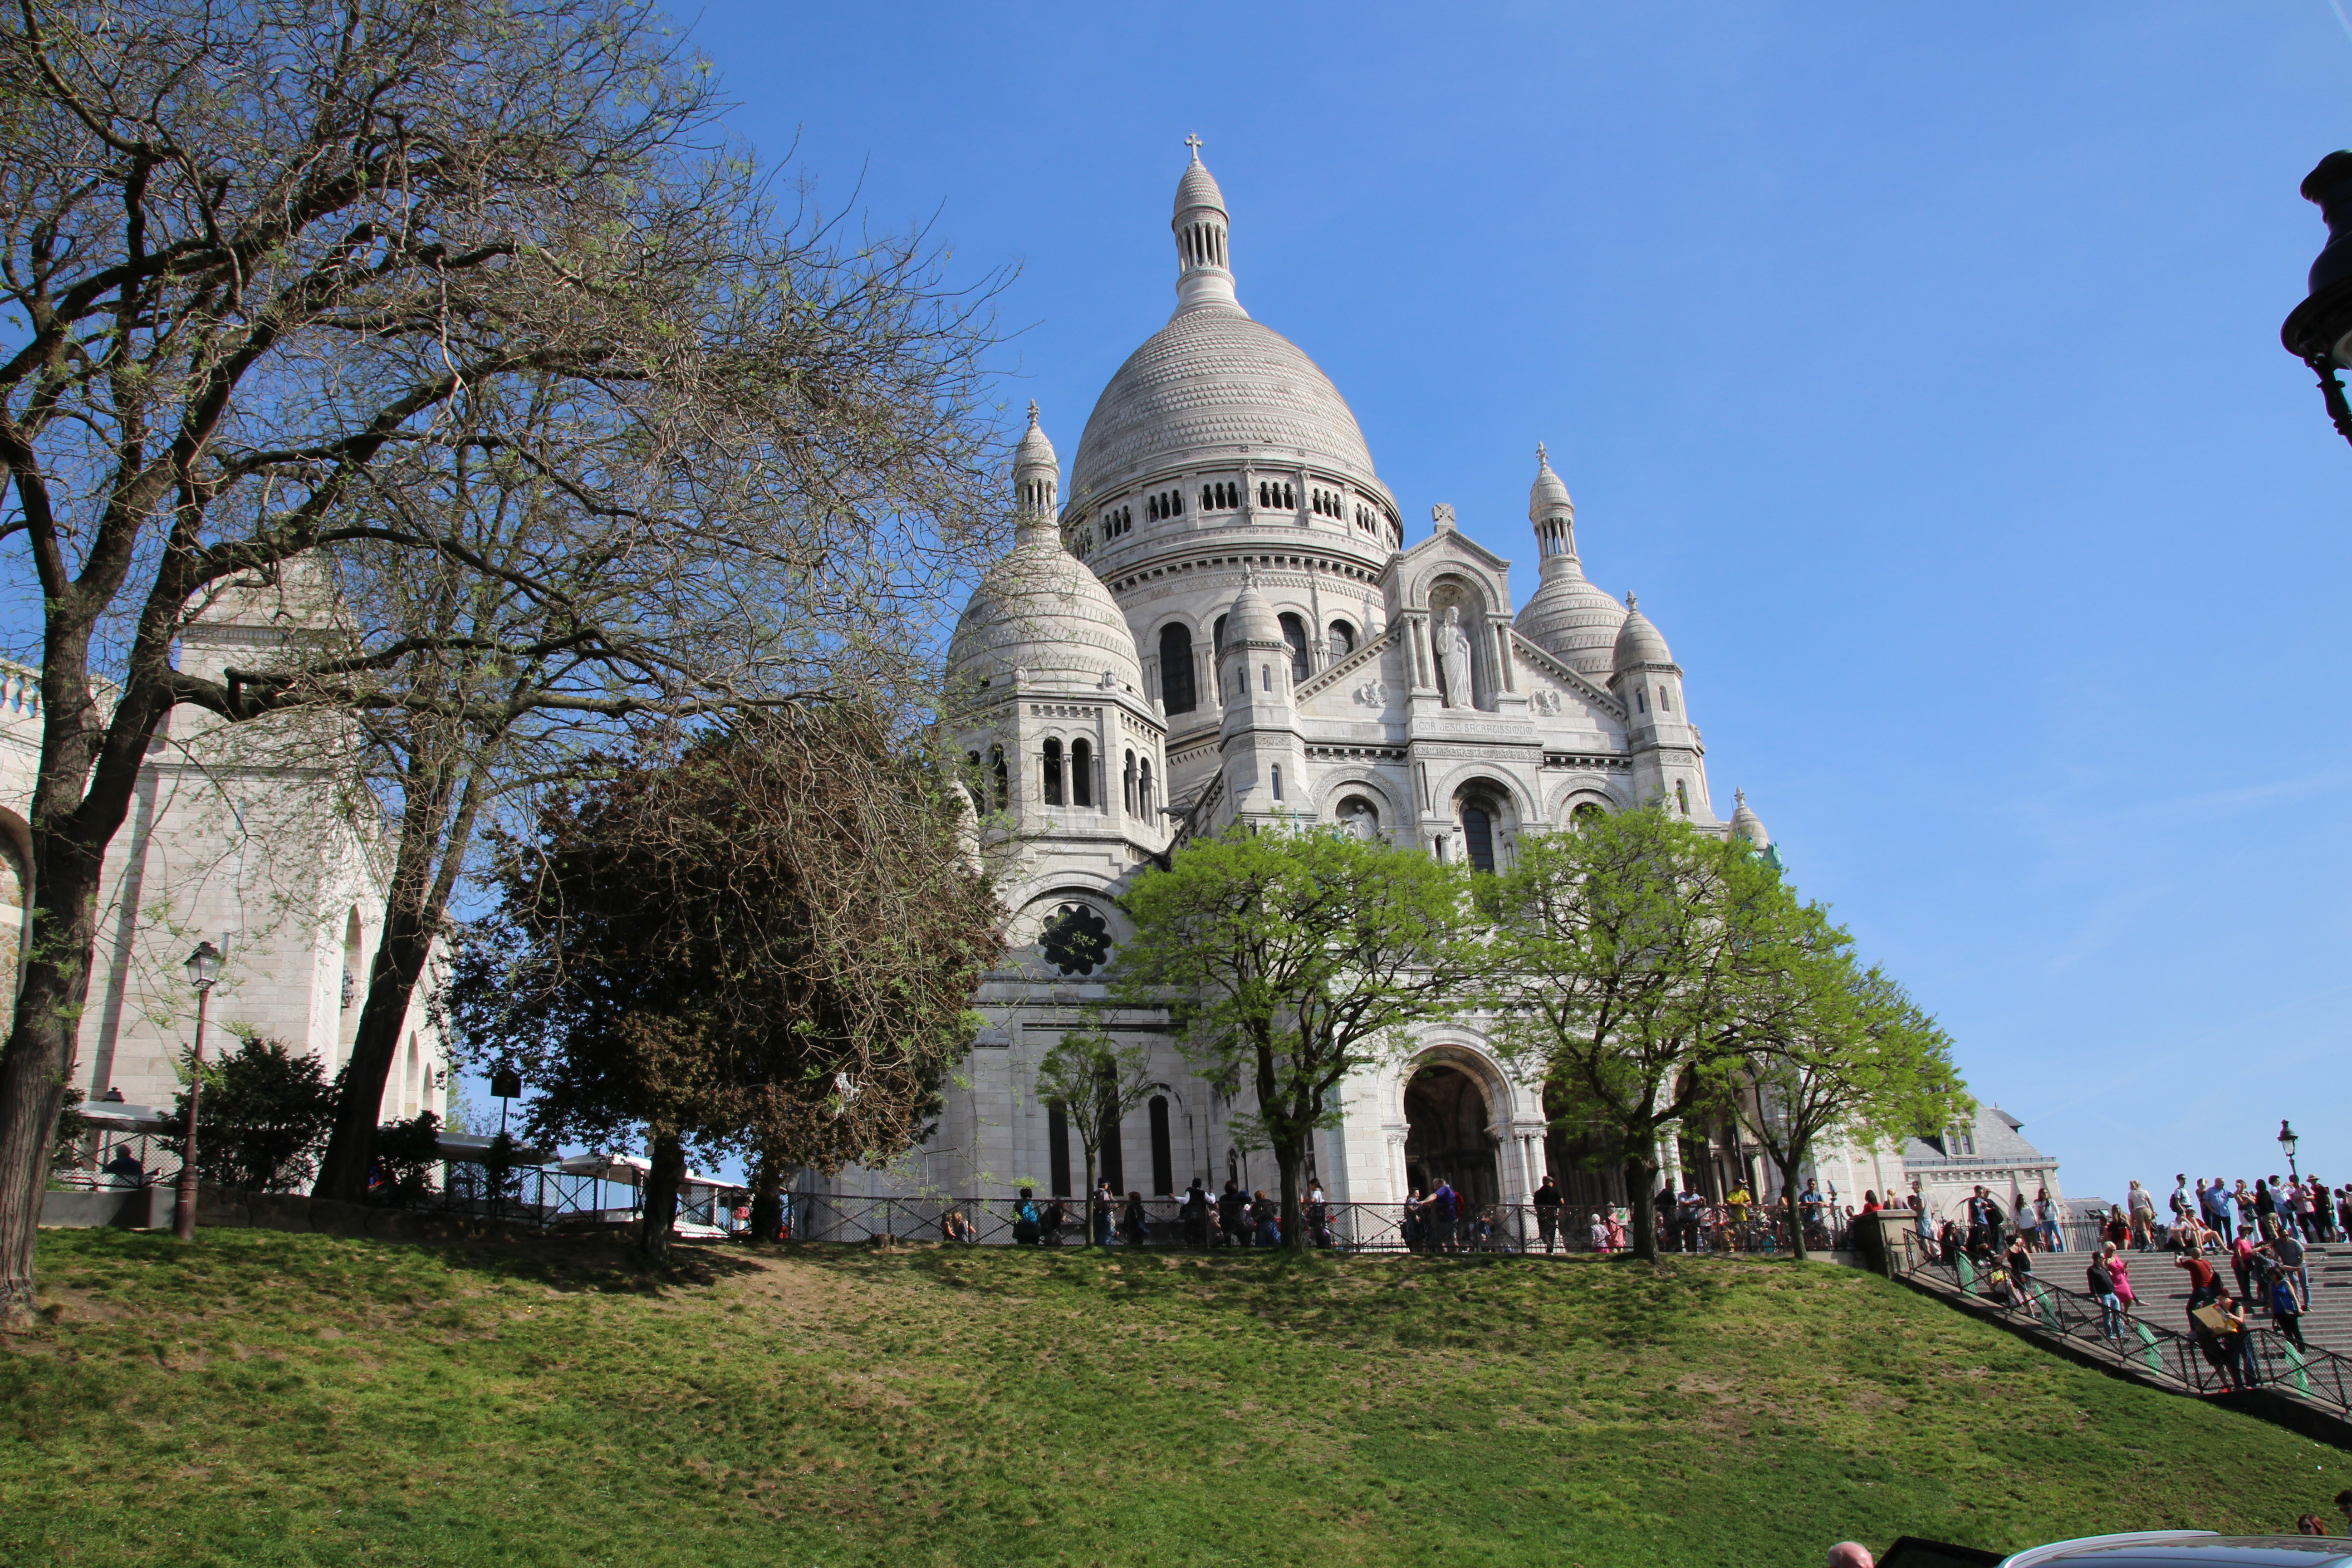
cathedral, church, france, hill, stairs, outdoors, tree, landmark, sky, basilica, tourist attraction, historic site, chateau, dome, medieval architecture, place of worship, building, palace, estate, byzantine architecture, grass, tours, tourism, facade, mansion, city, national trust for places of historic interest or natural beauty